Answer in natural language. Where is black colour fridge (marked A) with respect to Window (marked B)? Choose between the following options: left or right
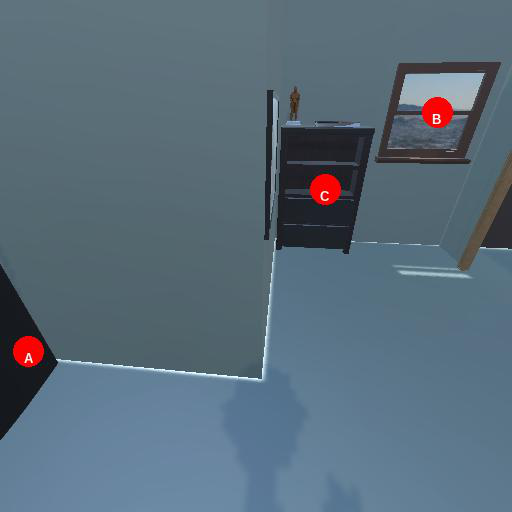
<answer>left</answer>